Flanshaw

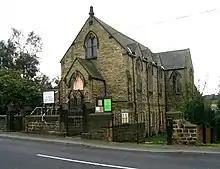
Church on Flanshaw Lane

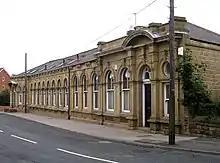
Former mill building

Flanshaw is a suburb of Wakefield in West Yorkshire, England. It is located to the west of the city centre and is administered by the City of Wakefield. Part of the area is a council housing estate. The local primary schools are Flanshaw Junior and Infant School and Flanshaw St. Michaels Junior and Infant School